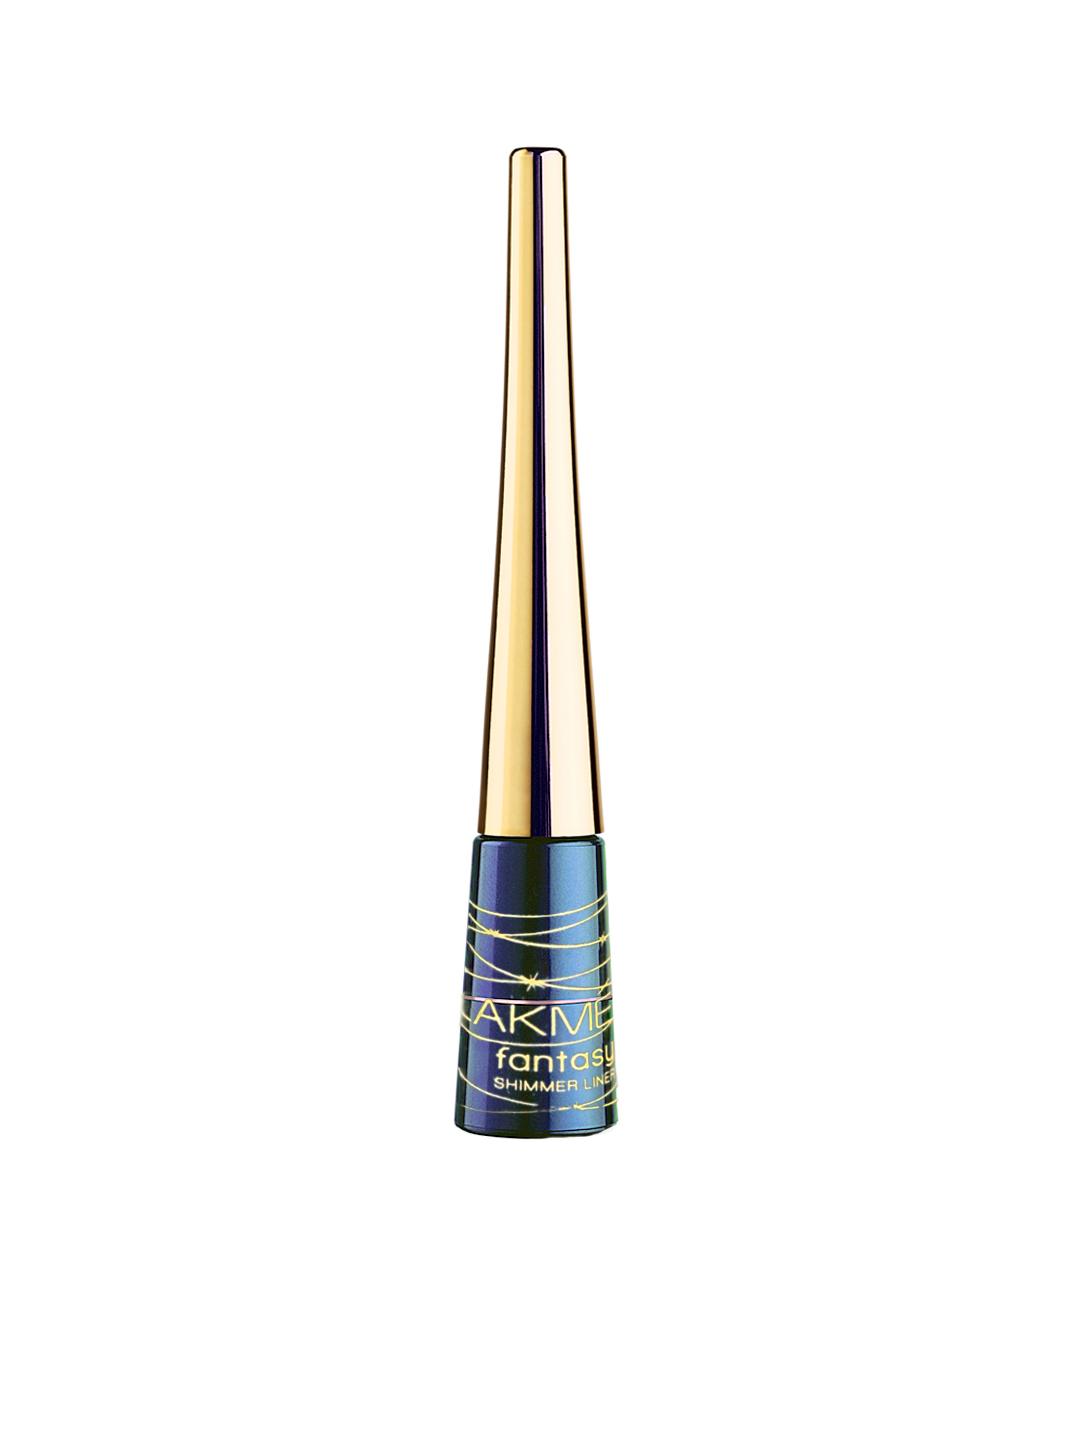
Lakme Fantasy Glimmer Blue Shimmer Eye Liner
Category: Personal Care / Makeup / Kajal and Eyeliner
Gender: Women
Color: Blue
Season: Spring 2017
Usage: Casual